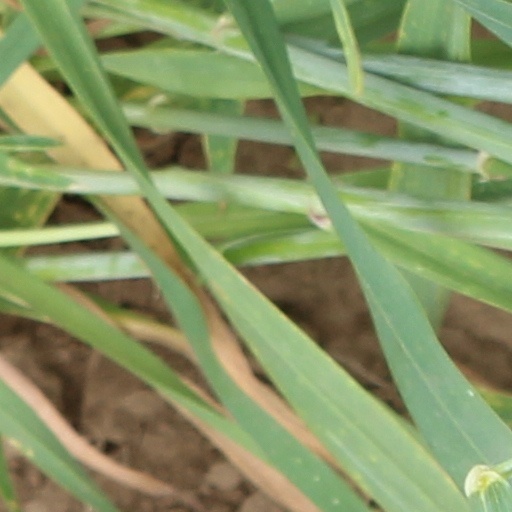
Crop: wheat